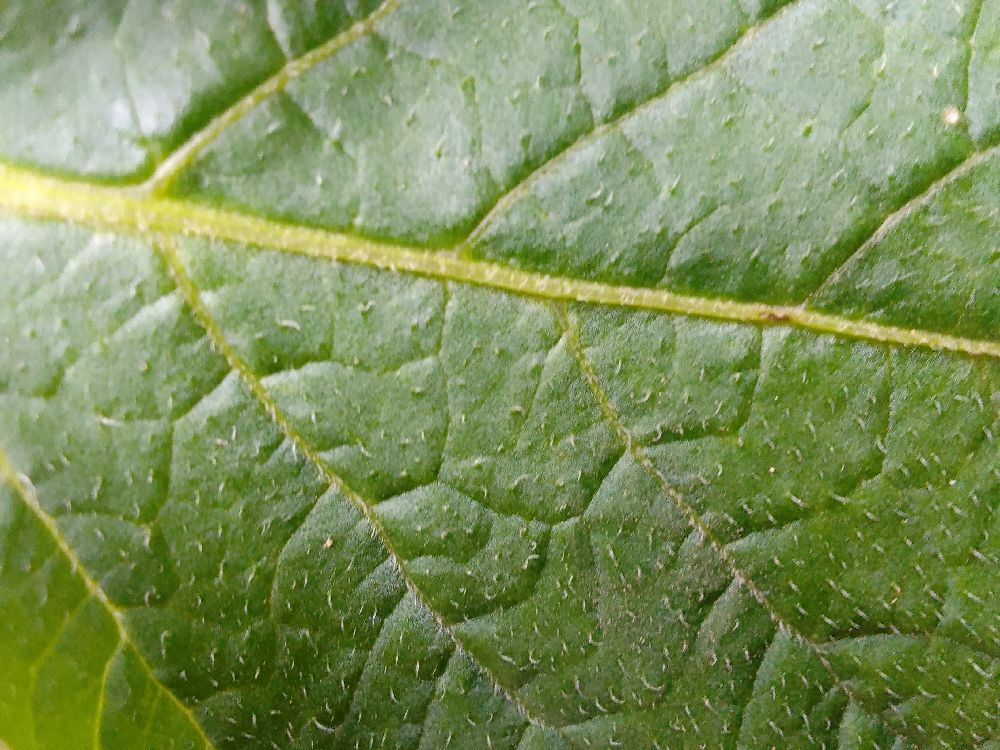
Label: Healthy